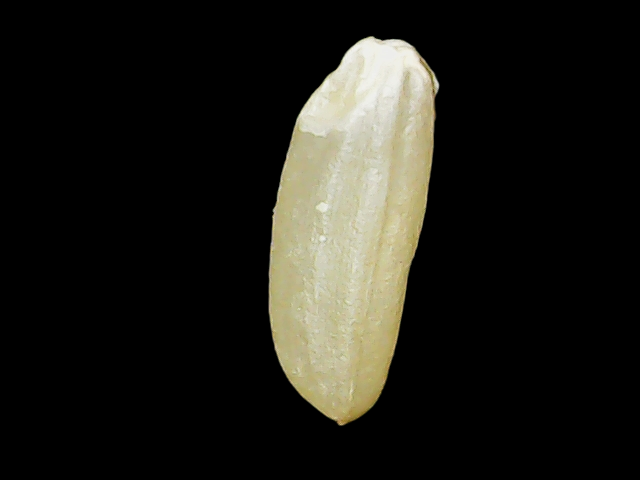
Rice variety: Binadhan12